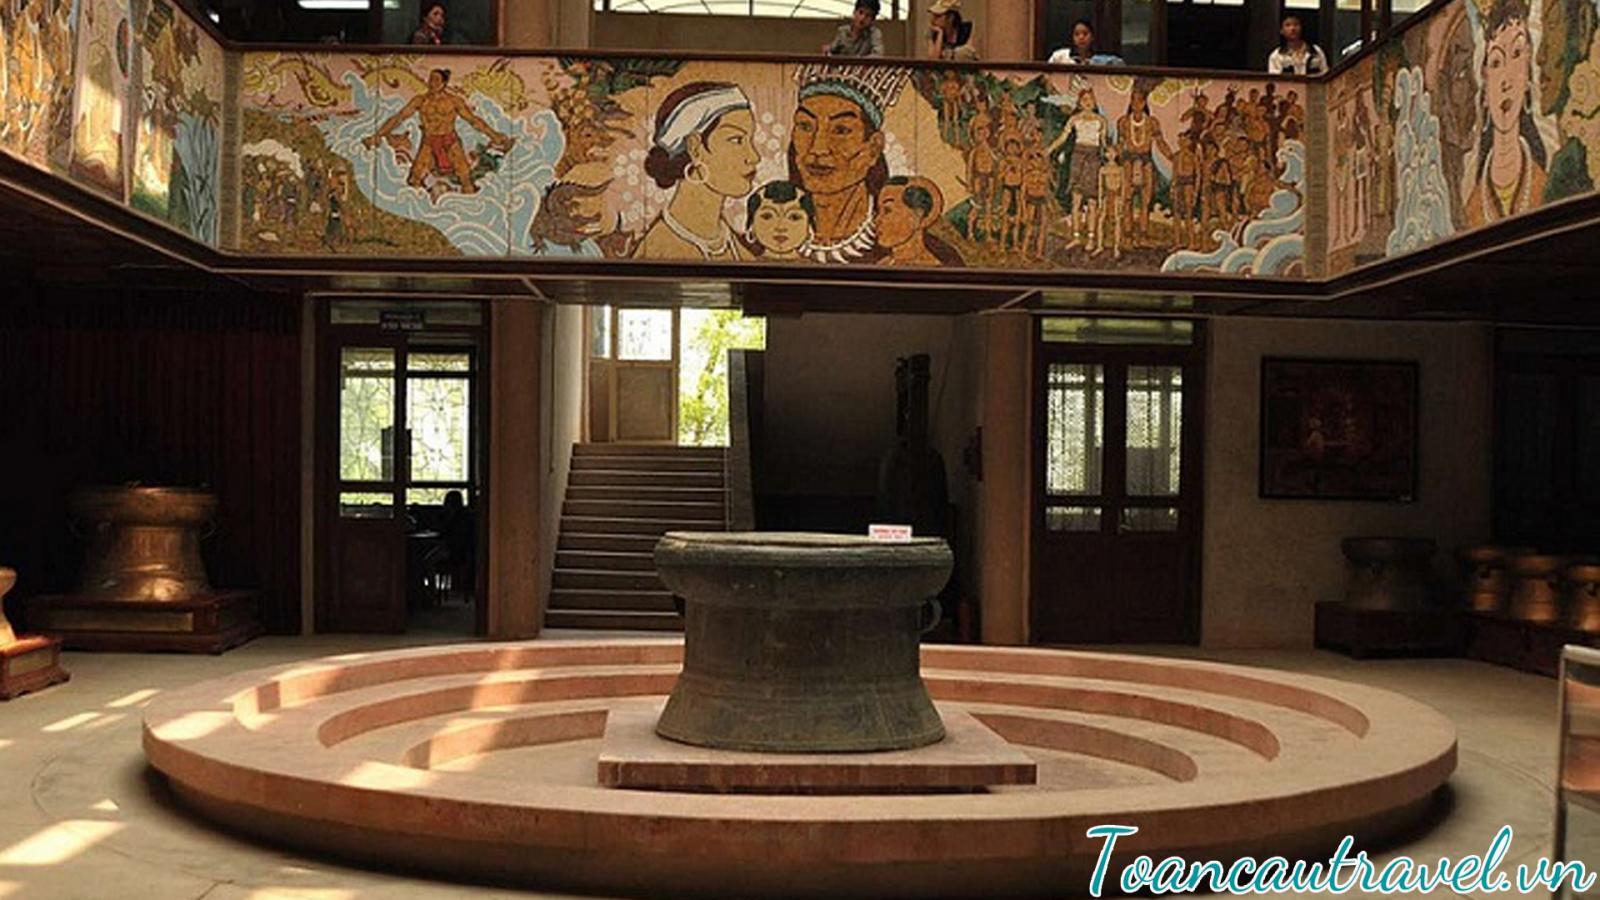
ở phía trên của gian phòng có sự xuất hiện của một bức tường tranh